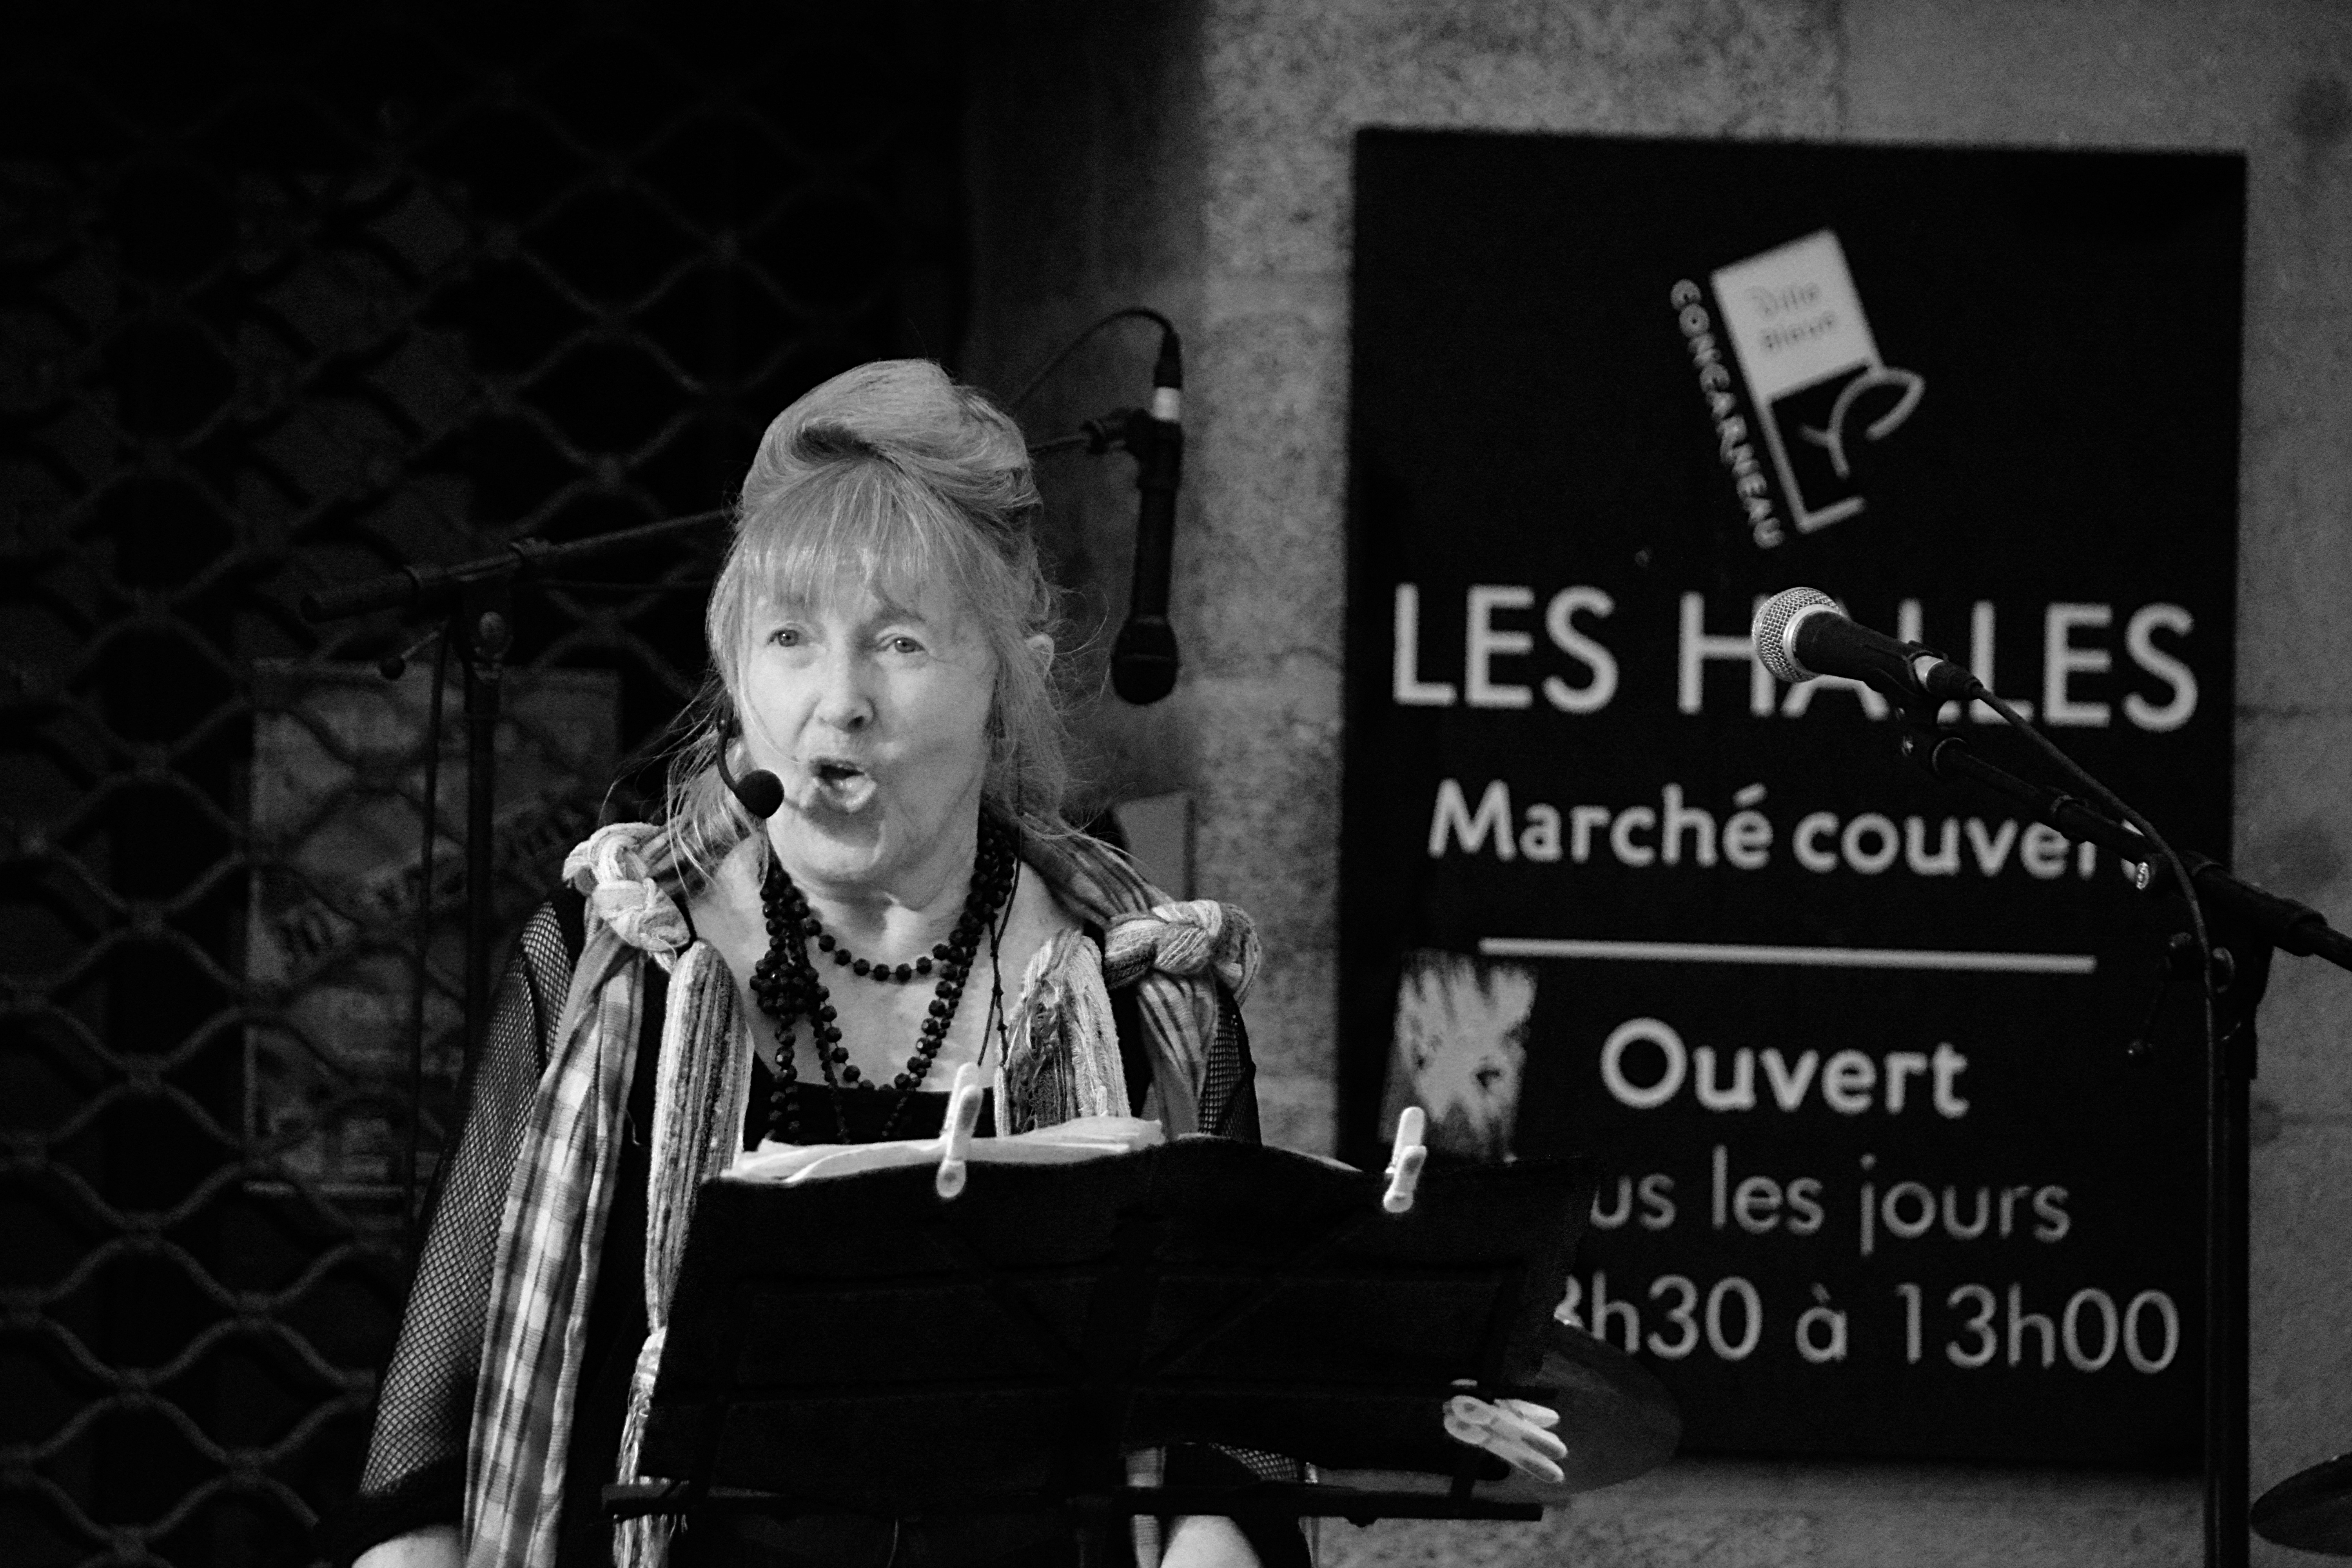
person, black and white, woman, retro, concert, singer, black, monochrome, style, blond, vocals, monochrome photography, film noir